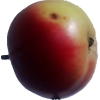
Label: Apple 11